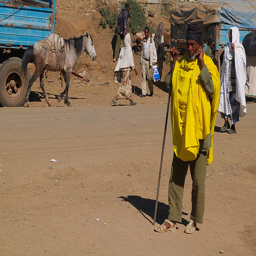
A man talking on a cell phone while holding a shepherds staff.
Man in a yellow shirt standing in front of a group of people.
an image of woman with a beard in the desert
a man with a big yellow scarf standing in the road
An old man walking on the roadside with a staff.